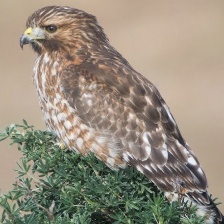
Species: RED SHOULDERED HAWK
Scientific name: BUTEO LINEATUS